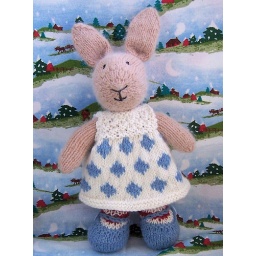
Dotty the little knitted rabbit is so cute in her blue and white dress with red stripey stockings!